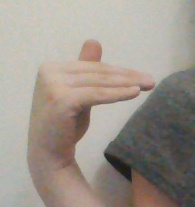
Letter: khaa